Roser Capdevila

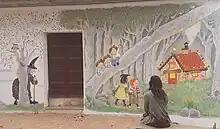
The "Les Tres Bessones" mural of Roser Capdevila (Penelles, 2022)

In 2022, as a special guest, she made her first Les Tres Bessones mural at the 7th edition of the Gargar Festival in Penelles. For four days, the illustrator, together with her daughters and a niece, painted a mural based on the tale "Les Tres Bessones, en Ton i la Guida", an adaptation of the traditional tale "Hansel and Gretel". In the large-scale drawing, the three sisters can be seen climbing a tree as they watch the characters from the story make their way to the candy house where the witch lives. All this occurs under the attentive gaze of the "Bored Witch" who observes the scene from behind a tree located on the left margin of the work.